Street fair

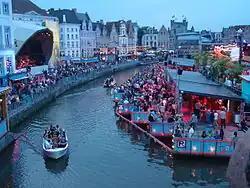
Gentse Feesten, 2014

Fairs typically range no more than a few blocks long, although some fairs, such as the 9th Avenue International Food Festival in New York City and the Solano Stroll in Northern California, extend more than a mile. A fair only one block long is commonly called a block party.